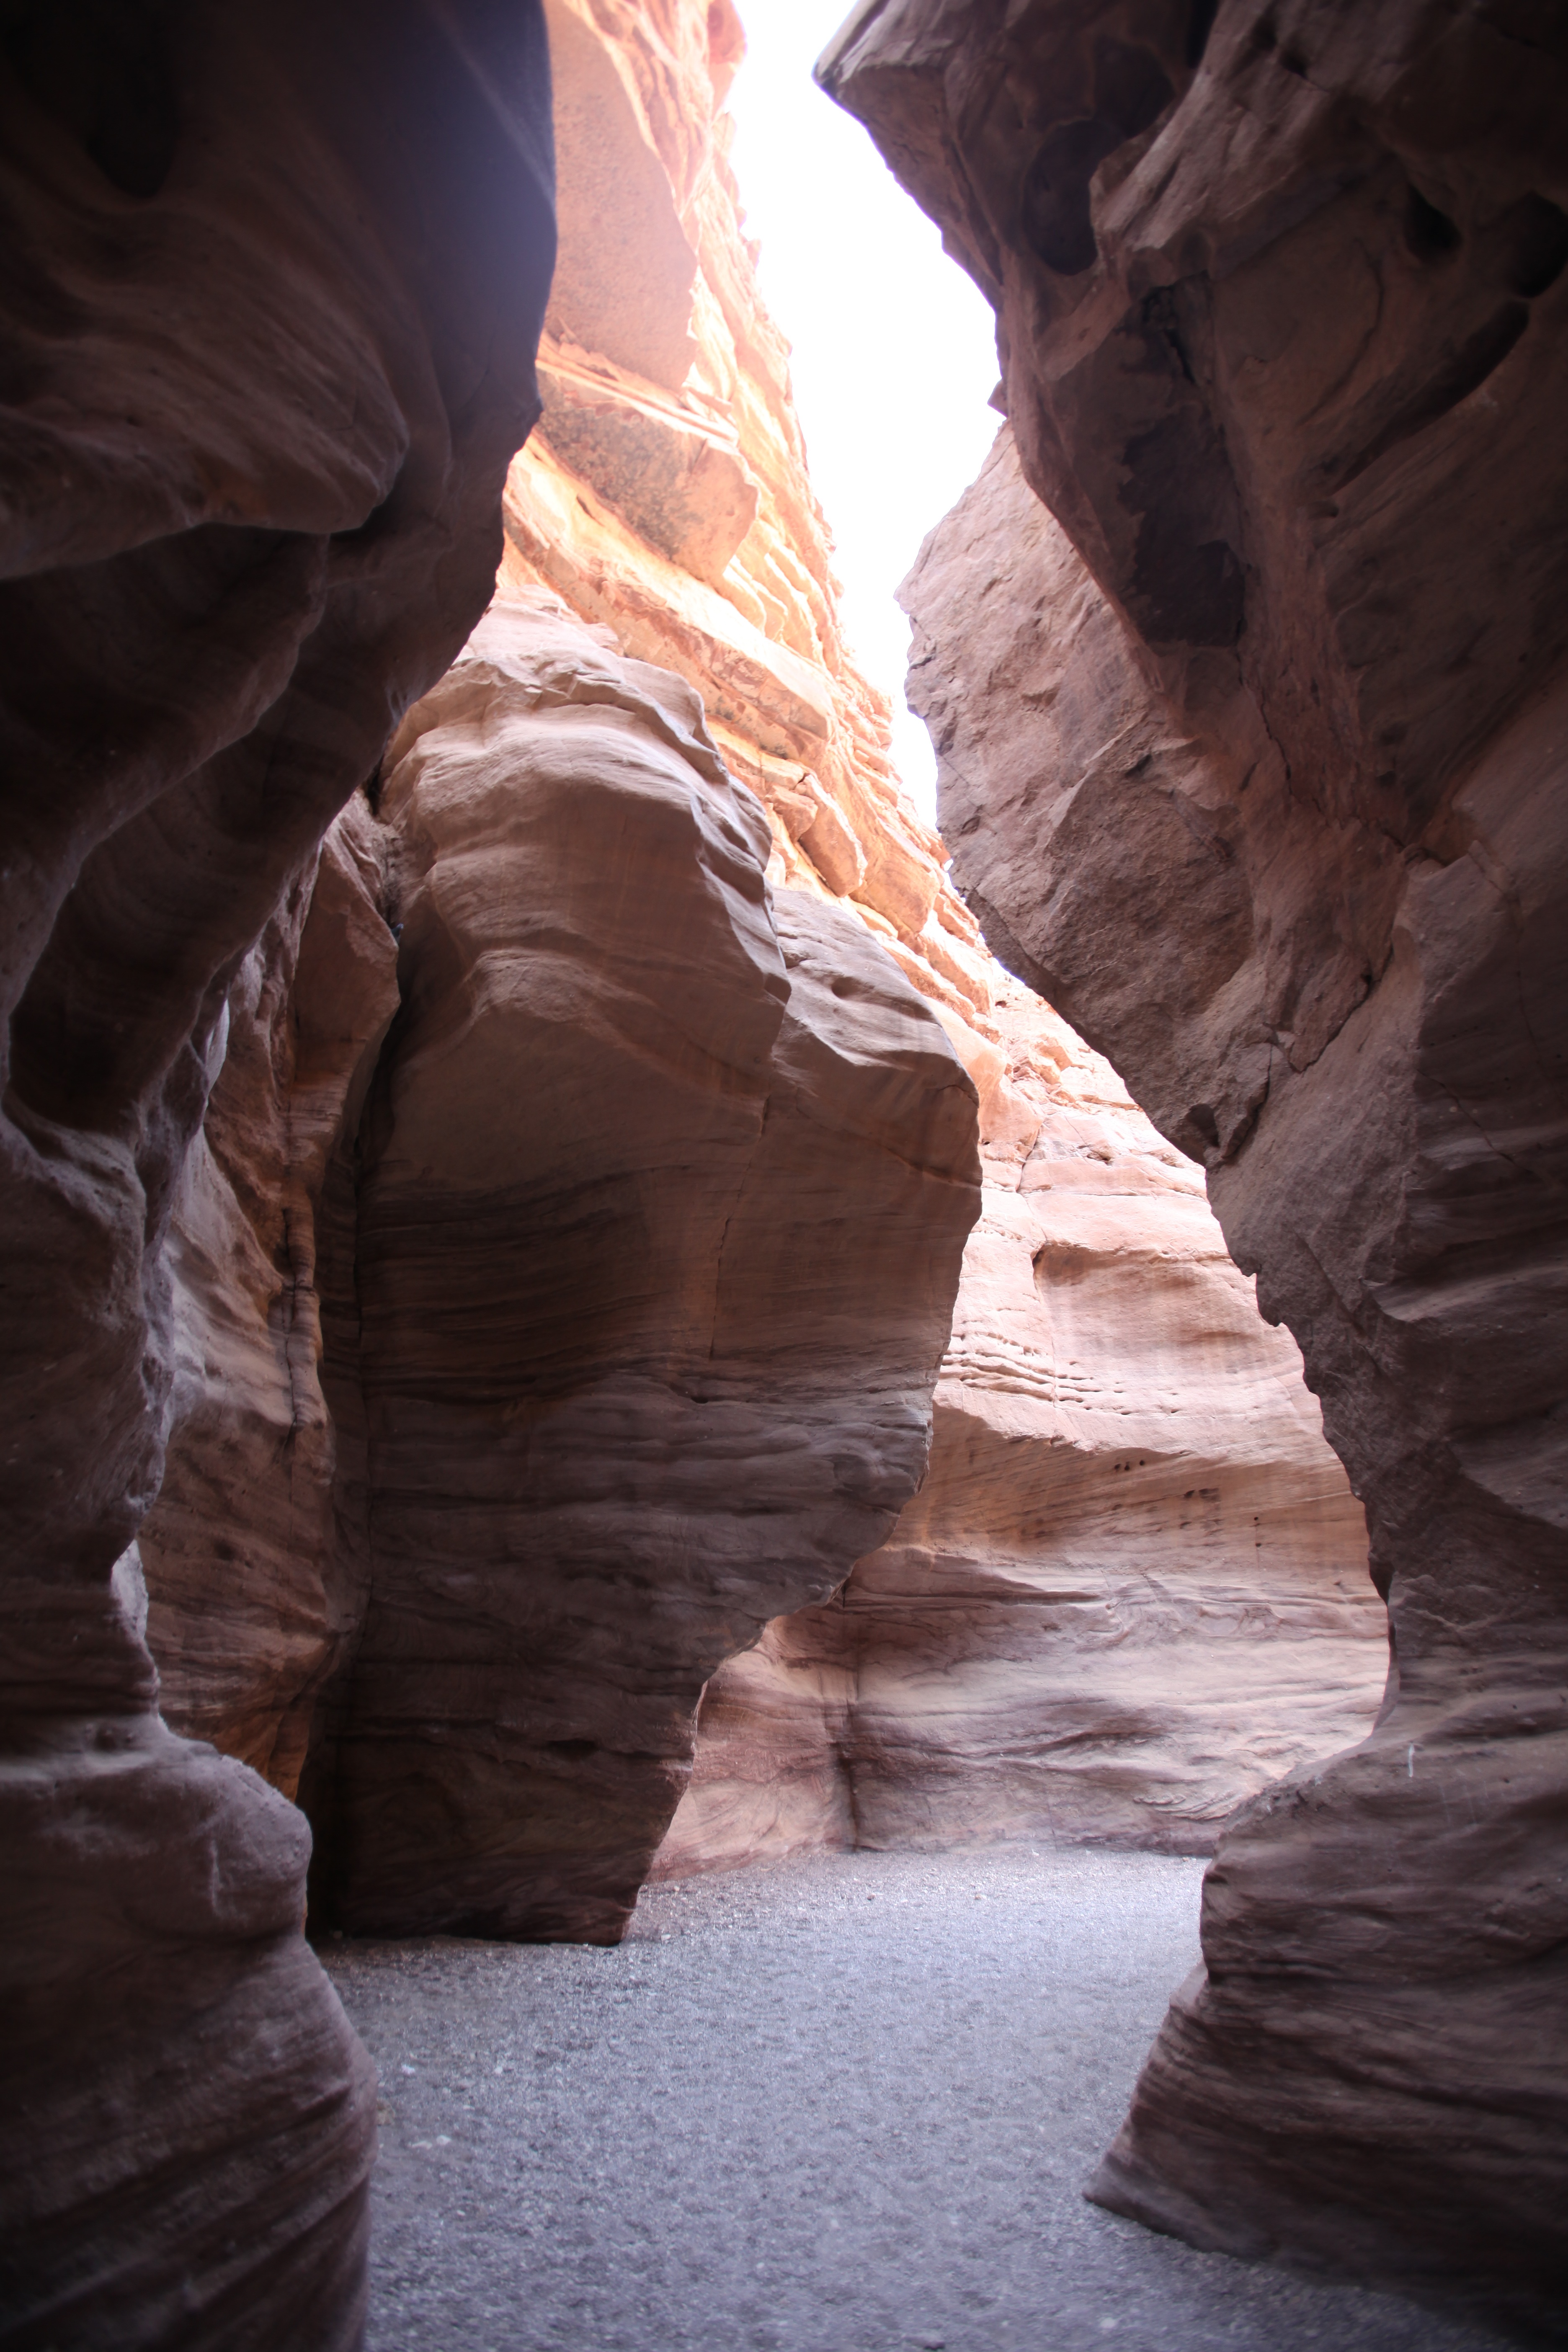
landscape, nature, rock, mountain, valley, stone, country, travel, formation, arch, red, natural, park, canyon, tourism, national park, national, geology, temple, badlands, israel, wadi, timna, eilat, negev, landform, geographical feature